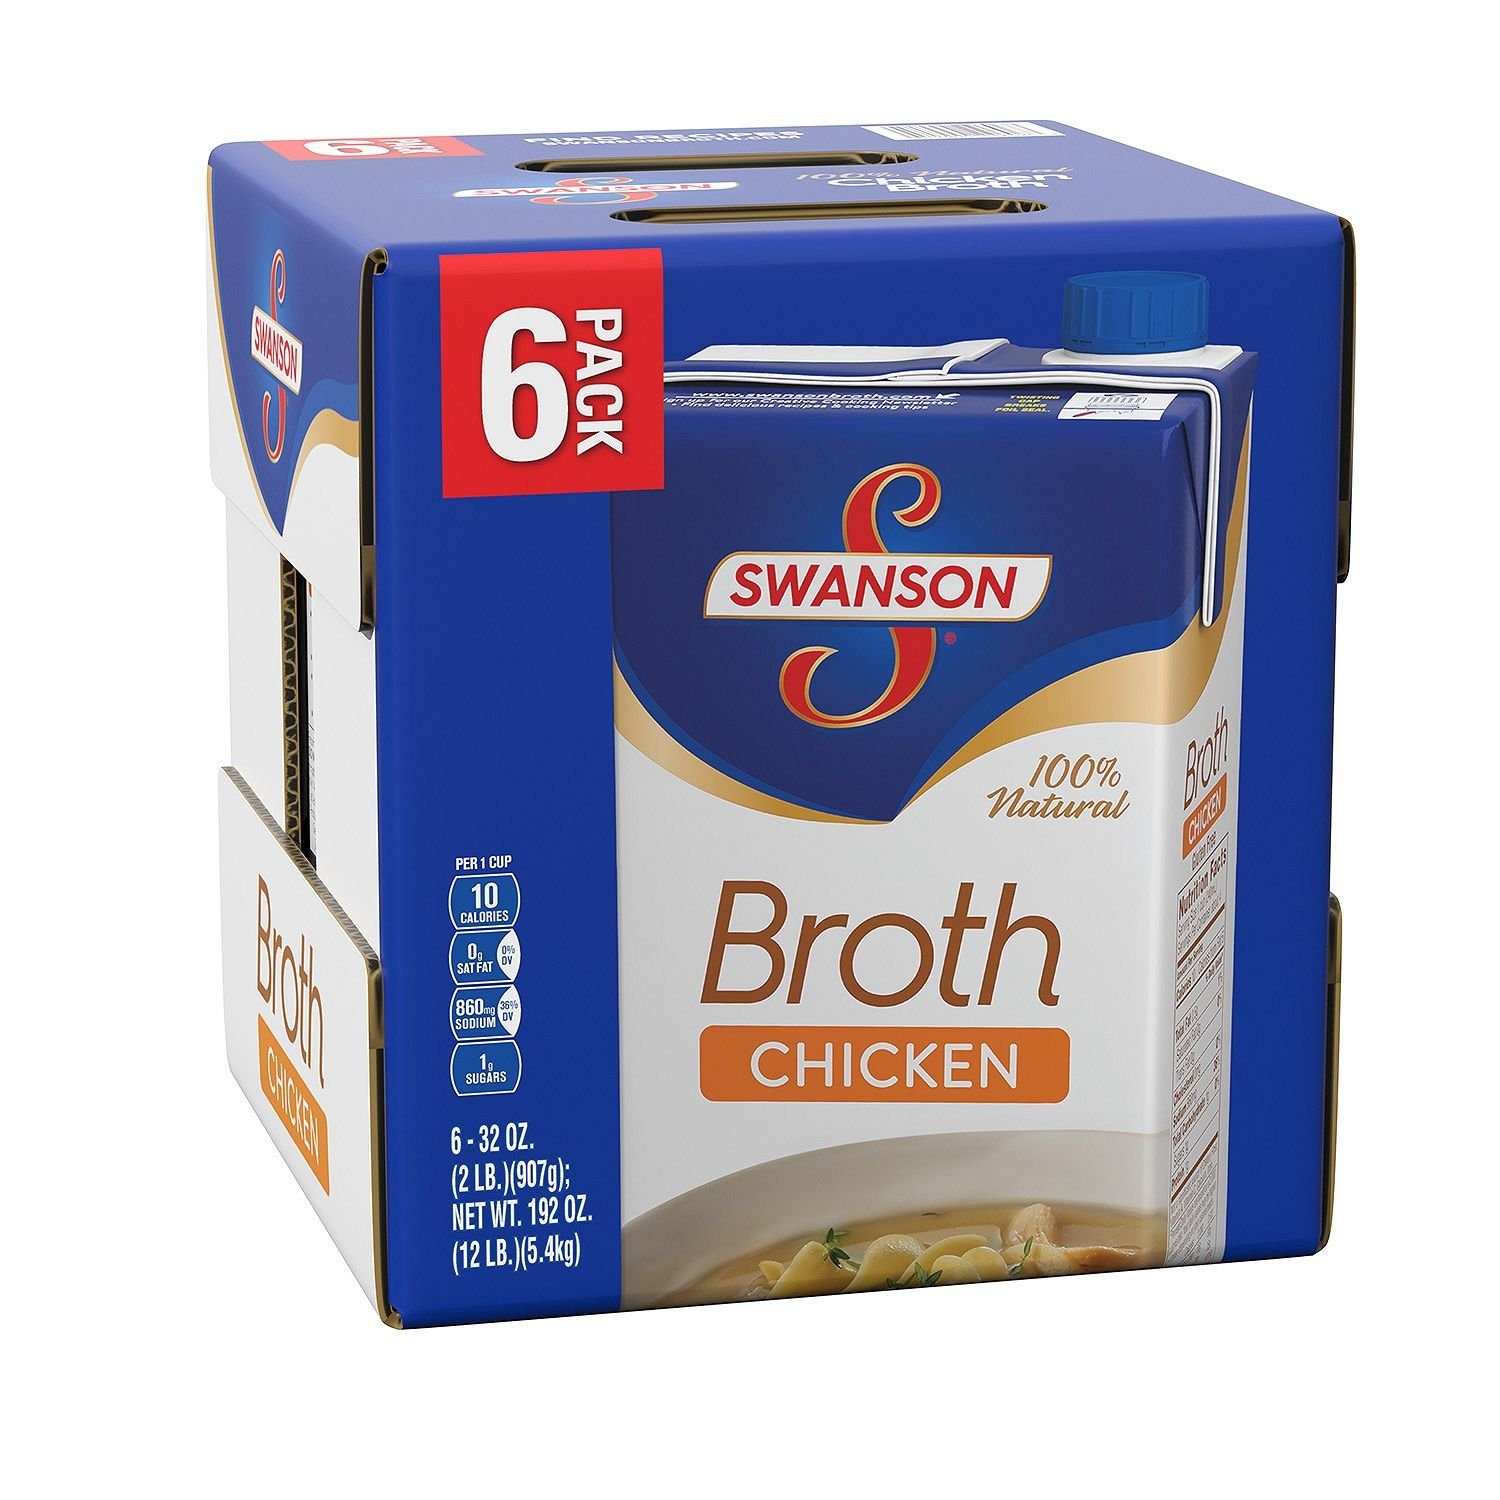
Item Name: Swanson Chicken Broth (32 Ounce, 6 Count)
Bullet Point 1: Resealable cartons of Swanson Chicken Broth for all your cooking needs
Bullet Point 2: Rich chicken flavor
Bullet Point 3: 99% fat free
Product Description: ​No holiday season is complete without Swanson Chicken Broth at the dining table. This classic American favorite provides the delicious basis for soup stock, makes velvety gravy, and is excellent for basting the bird to lock in juiciness.
Value: 192.0
Unit: Ounce

Price: 2.645